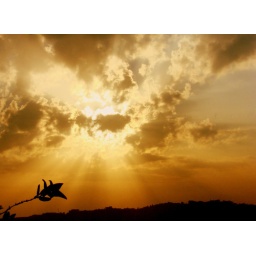
sky is creative, this was taken just in front my house in jordan, above the city